Electric Castle

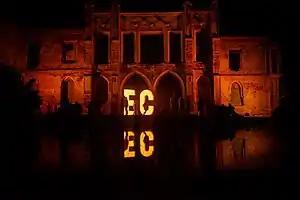
EC Sign near the Banffy Castle.

The second edition of the Electric Castle Festival took place from June 19 to 22. It had an audience of 79,000 (11,000 only in the camping area), becoming the second biggest Romanian music event ever. The 2014 edition went under the slogan of "bigger, stronger, better", with 4 festival days, 5 stages and over 130 artists.